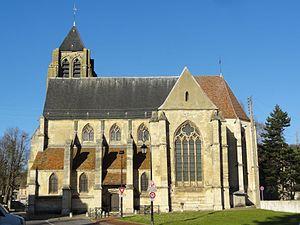
Elévation sud.
L'église Saint-Gervais-et-Saint-Protais est une église catholique paroissiale située à Bessancourt, en France. Bien que le village ait été érigé en paroisse en 1189, l'analyse de l'architecture de l'église ne permet pas de faire remonter la construction des parties les plus anciennes, le chœur et le transept, beaucoup avant le milieu du XIIIᵉ siècle. Les travaux commencent donc après la fondation de l'abbaye de Maubuisson, dotée de Bessancourt et de Frépillon dès l'origine grâce à la générosité de Blanche de Castille. De style gothique rayonnant, le chœur, la croisée du transept et le croisillon sud sont d'une finesse que l'extérieur très sobre ne laisse pas soupçonner : seul le remplage délicat des fenêtres témoigne de la construction avec grand soin. La nef et ses bas-côtés sont d'une facture moins élégante et de toute évidence plus récents. Les grandes arcades avec leurs gros piliers cylindriques isolés évoquent le style gothique primitif, mais les frises en dessous des tailloirs, le pilier sud-est du clocher, les bas-côtés et les fenêtres hautes révèlent un style gothique flamboyant du dernier quart du XVᵉ siècle.